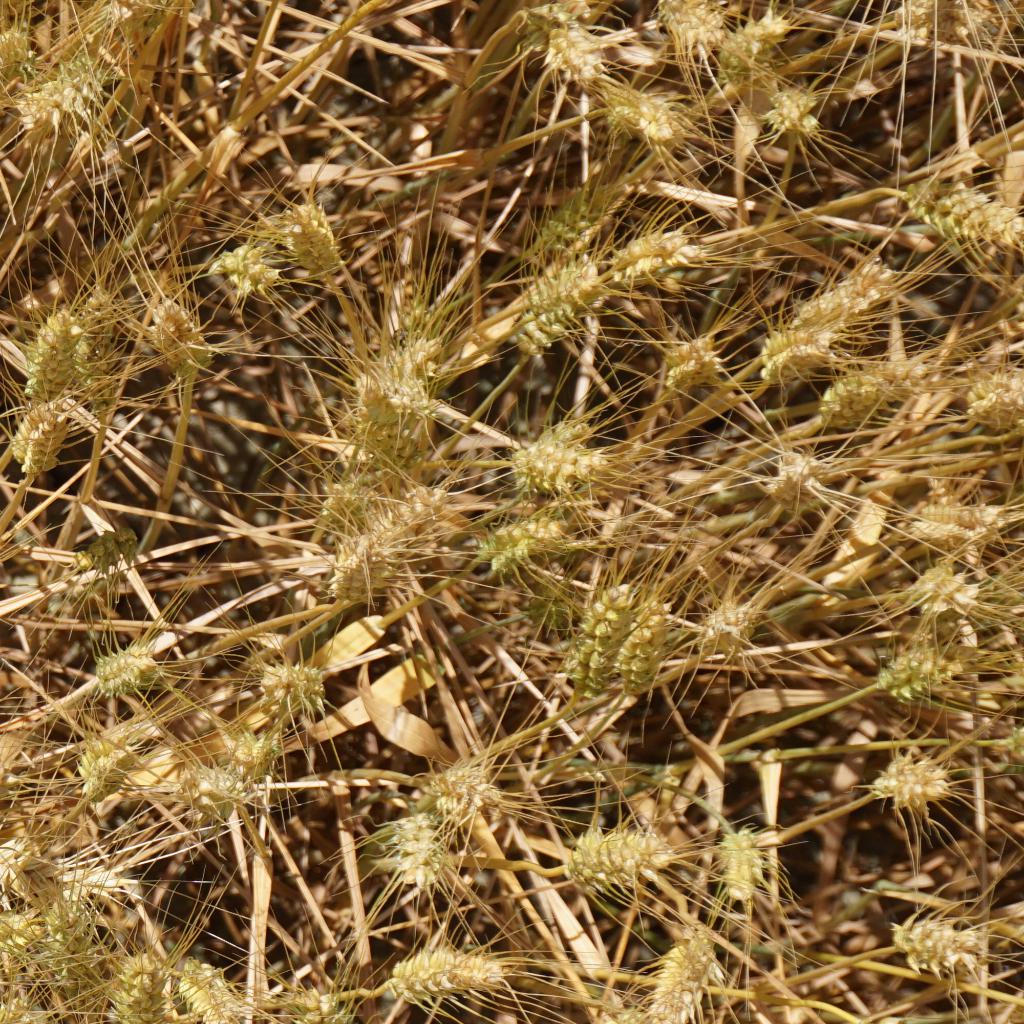
Country: France
Location: Gréoux
Wheat development stage: Filling - Ripening